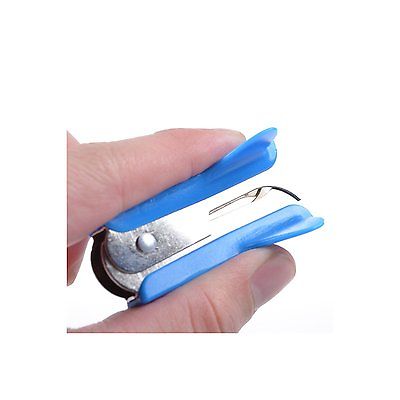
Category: stapler